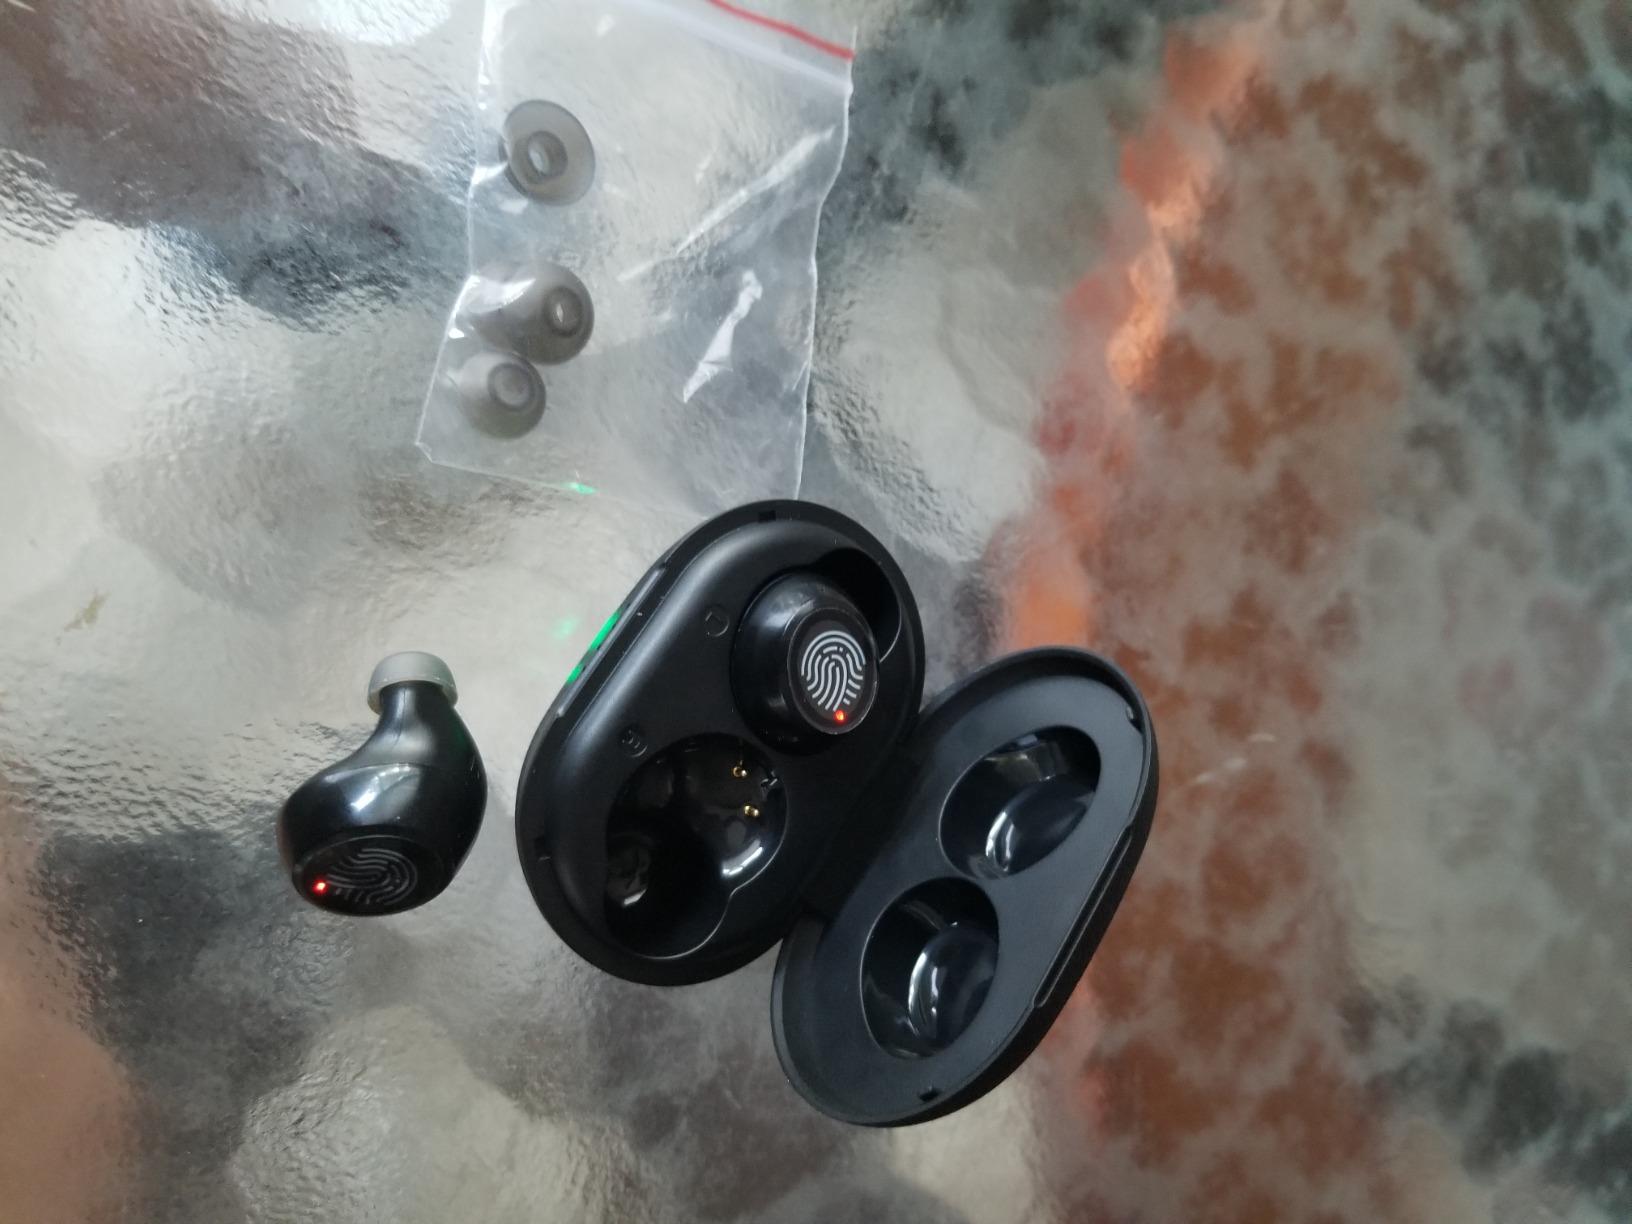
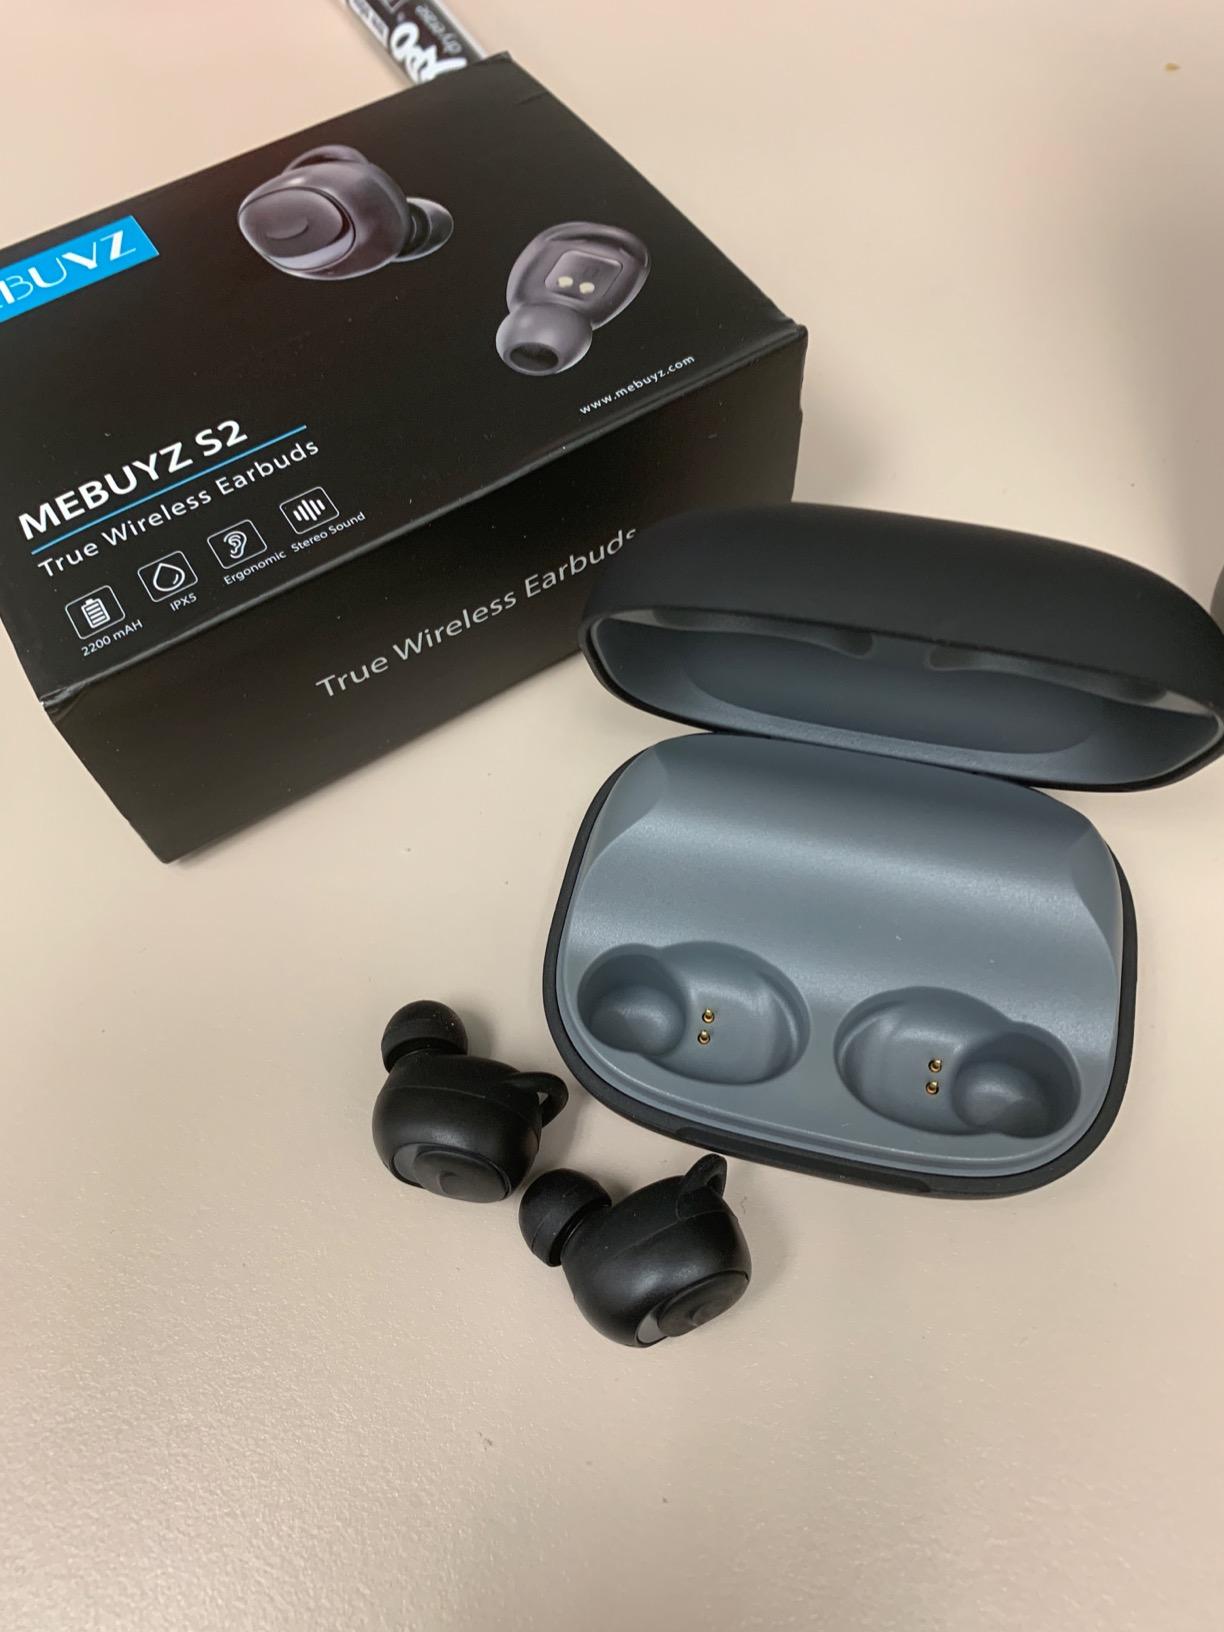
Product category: earbuds
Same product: no